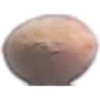
Label: hazelnut